The Tenneva Ramblers

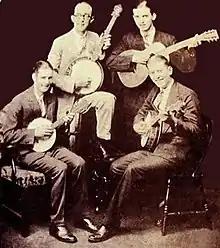
The Tenneva Ramblers with Jimmie Rodgers

The Tenneva Ramblers were an old-time string band which consisted of singer and guitar player Claude Grant (April 17, 1906 - October 1975), his mandolin-playing brother Jack Grant (July 25, 1903 - March 1968), and Jack Pierce (1908 - March 1950).